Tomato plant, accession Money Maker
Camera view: bottom (45 deg); turntable rotation: 120 degrees
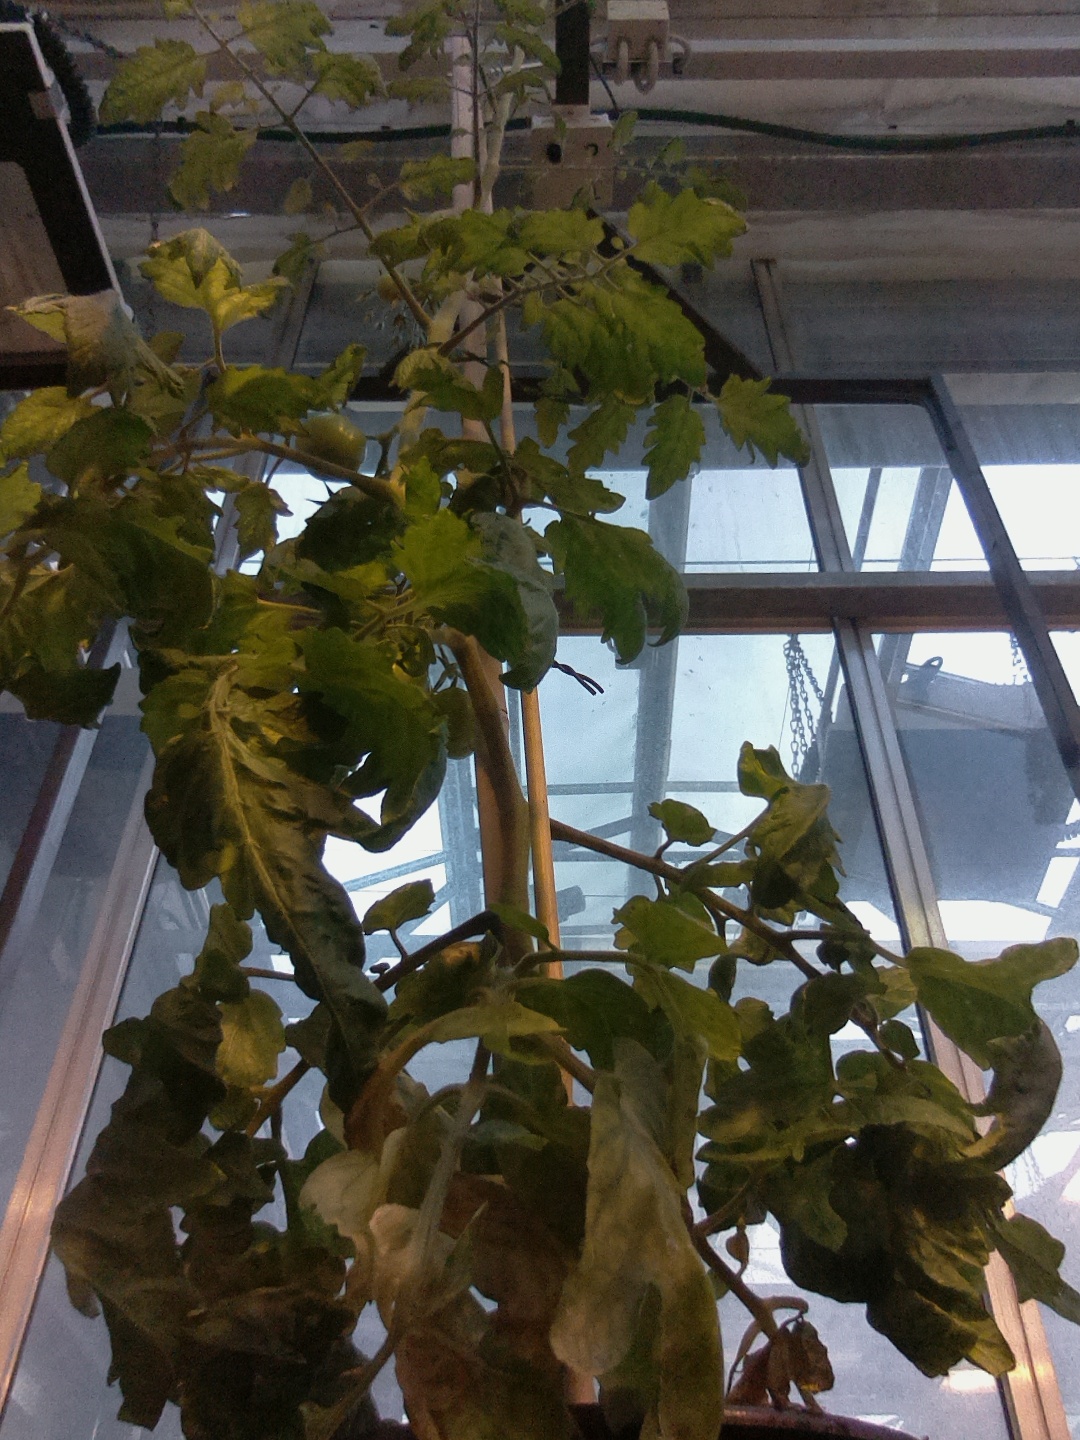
BBCH growth stage 74: 40%-50% of final fruit size